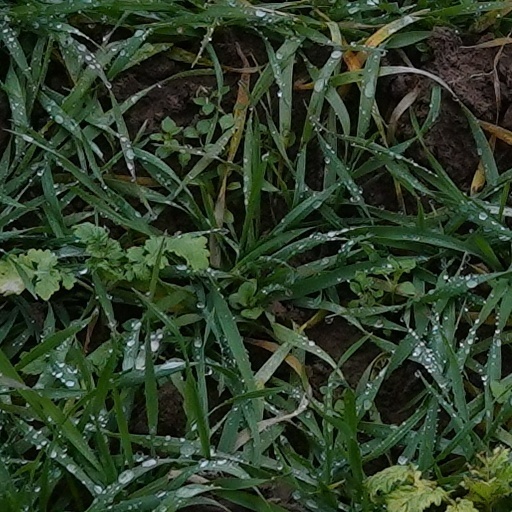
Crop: wheat